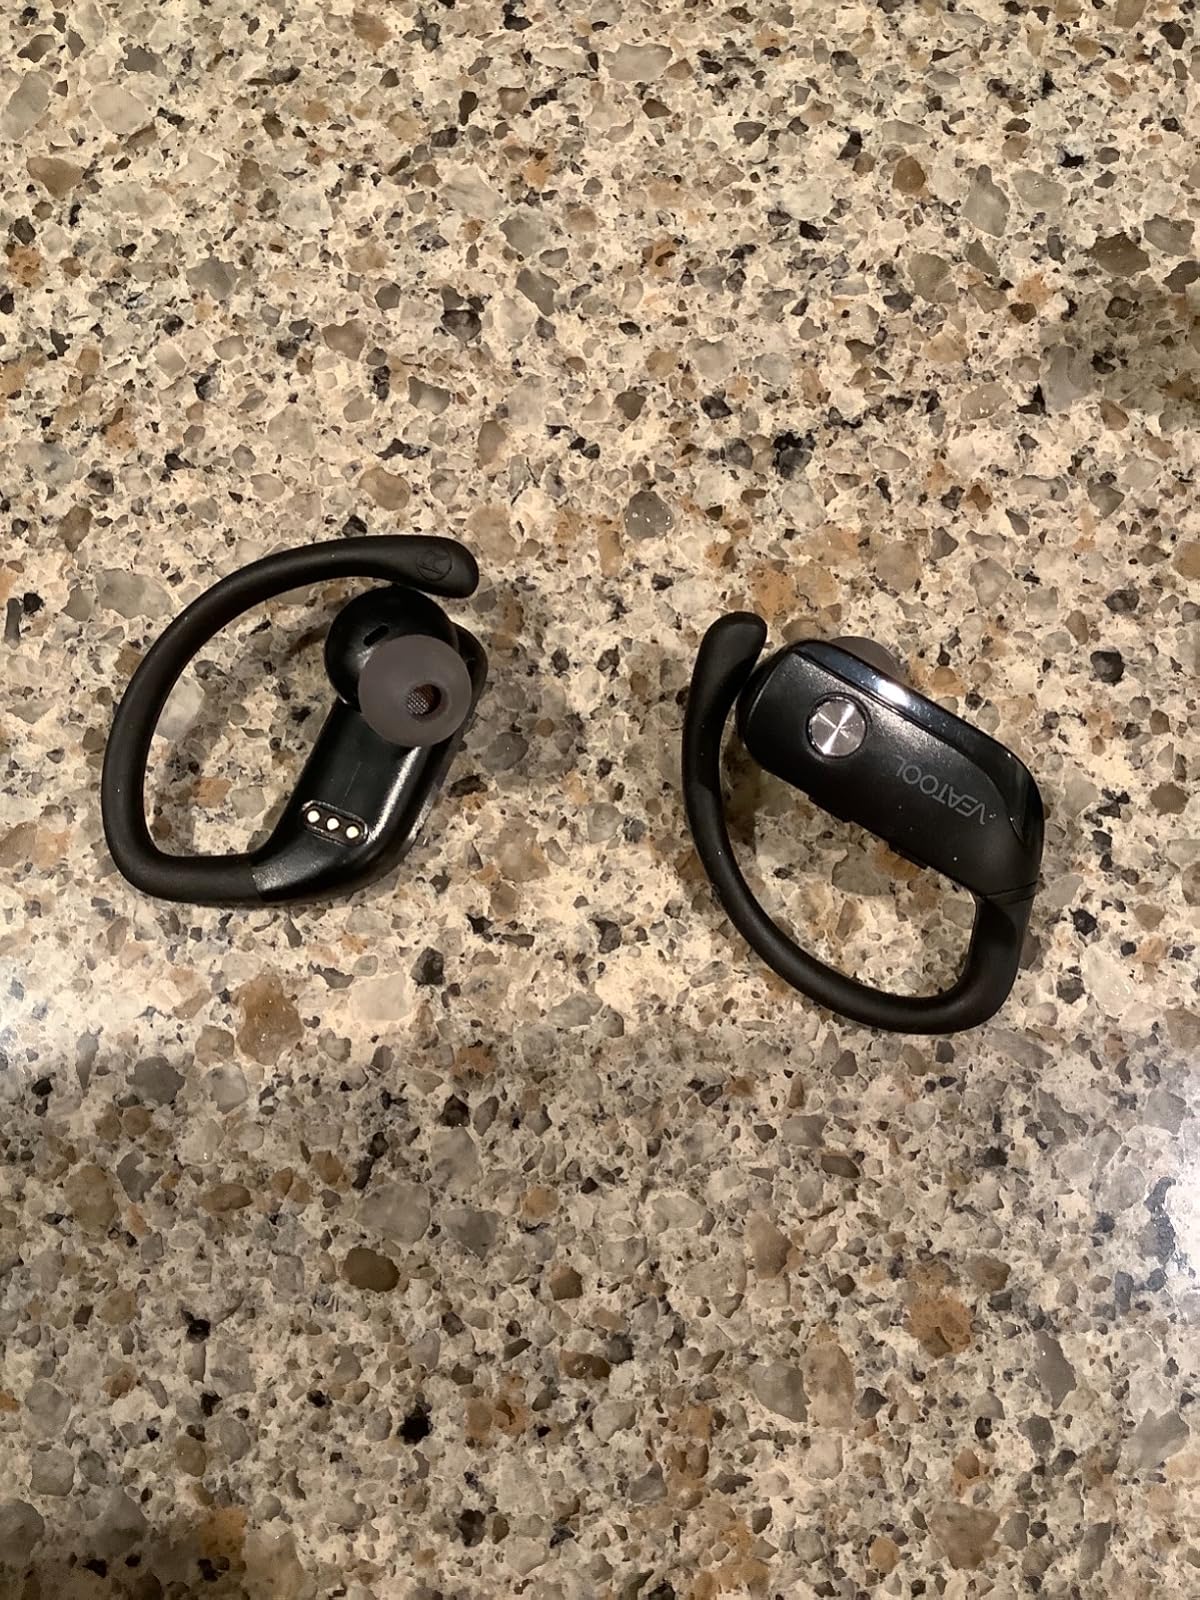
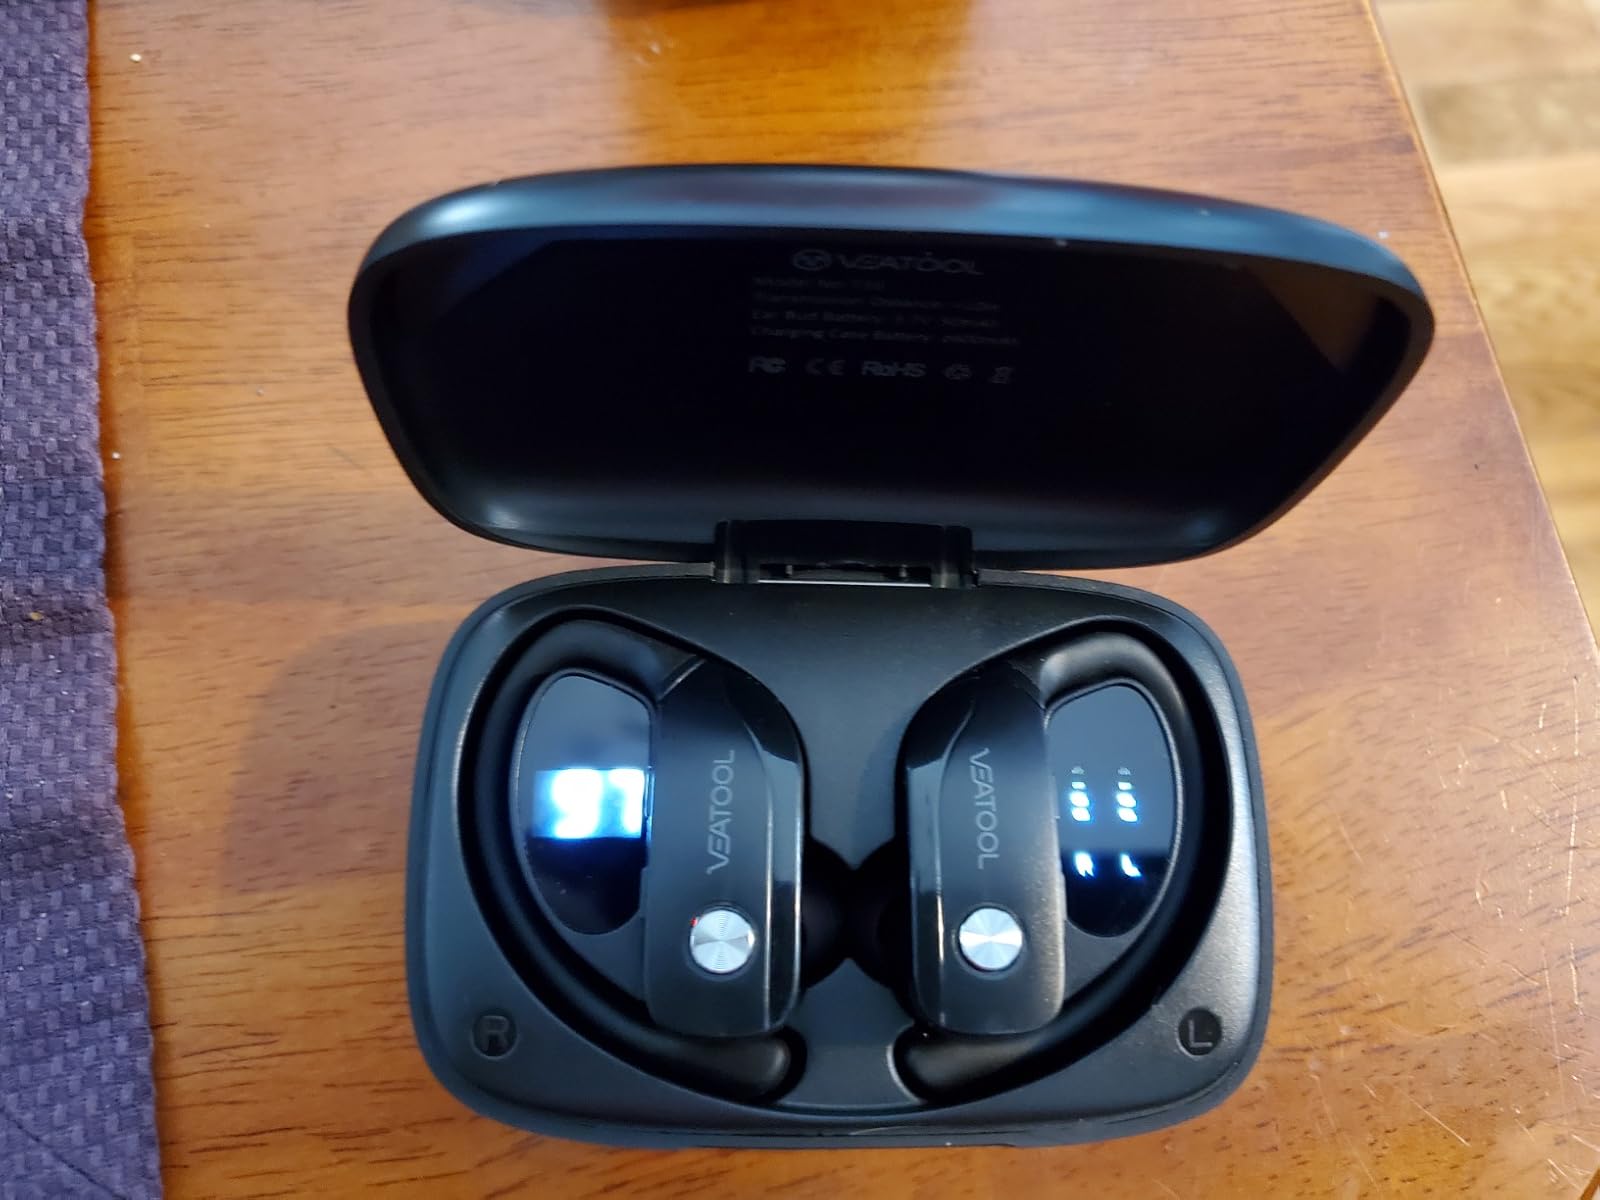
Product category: earbuds
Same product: yes